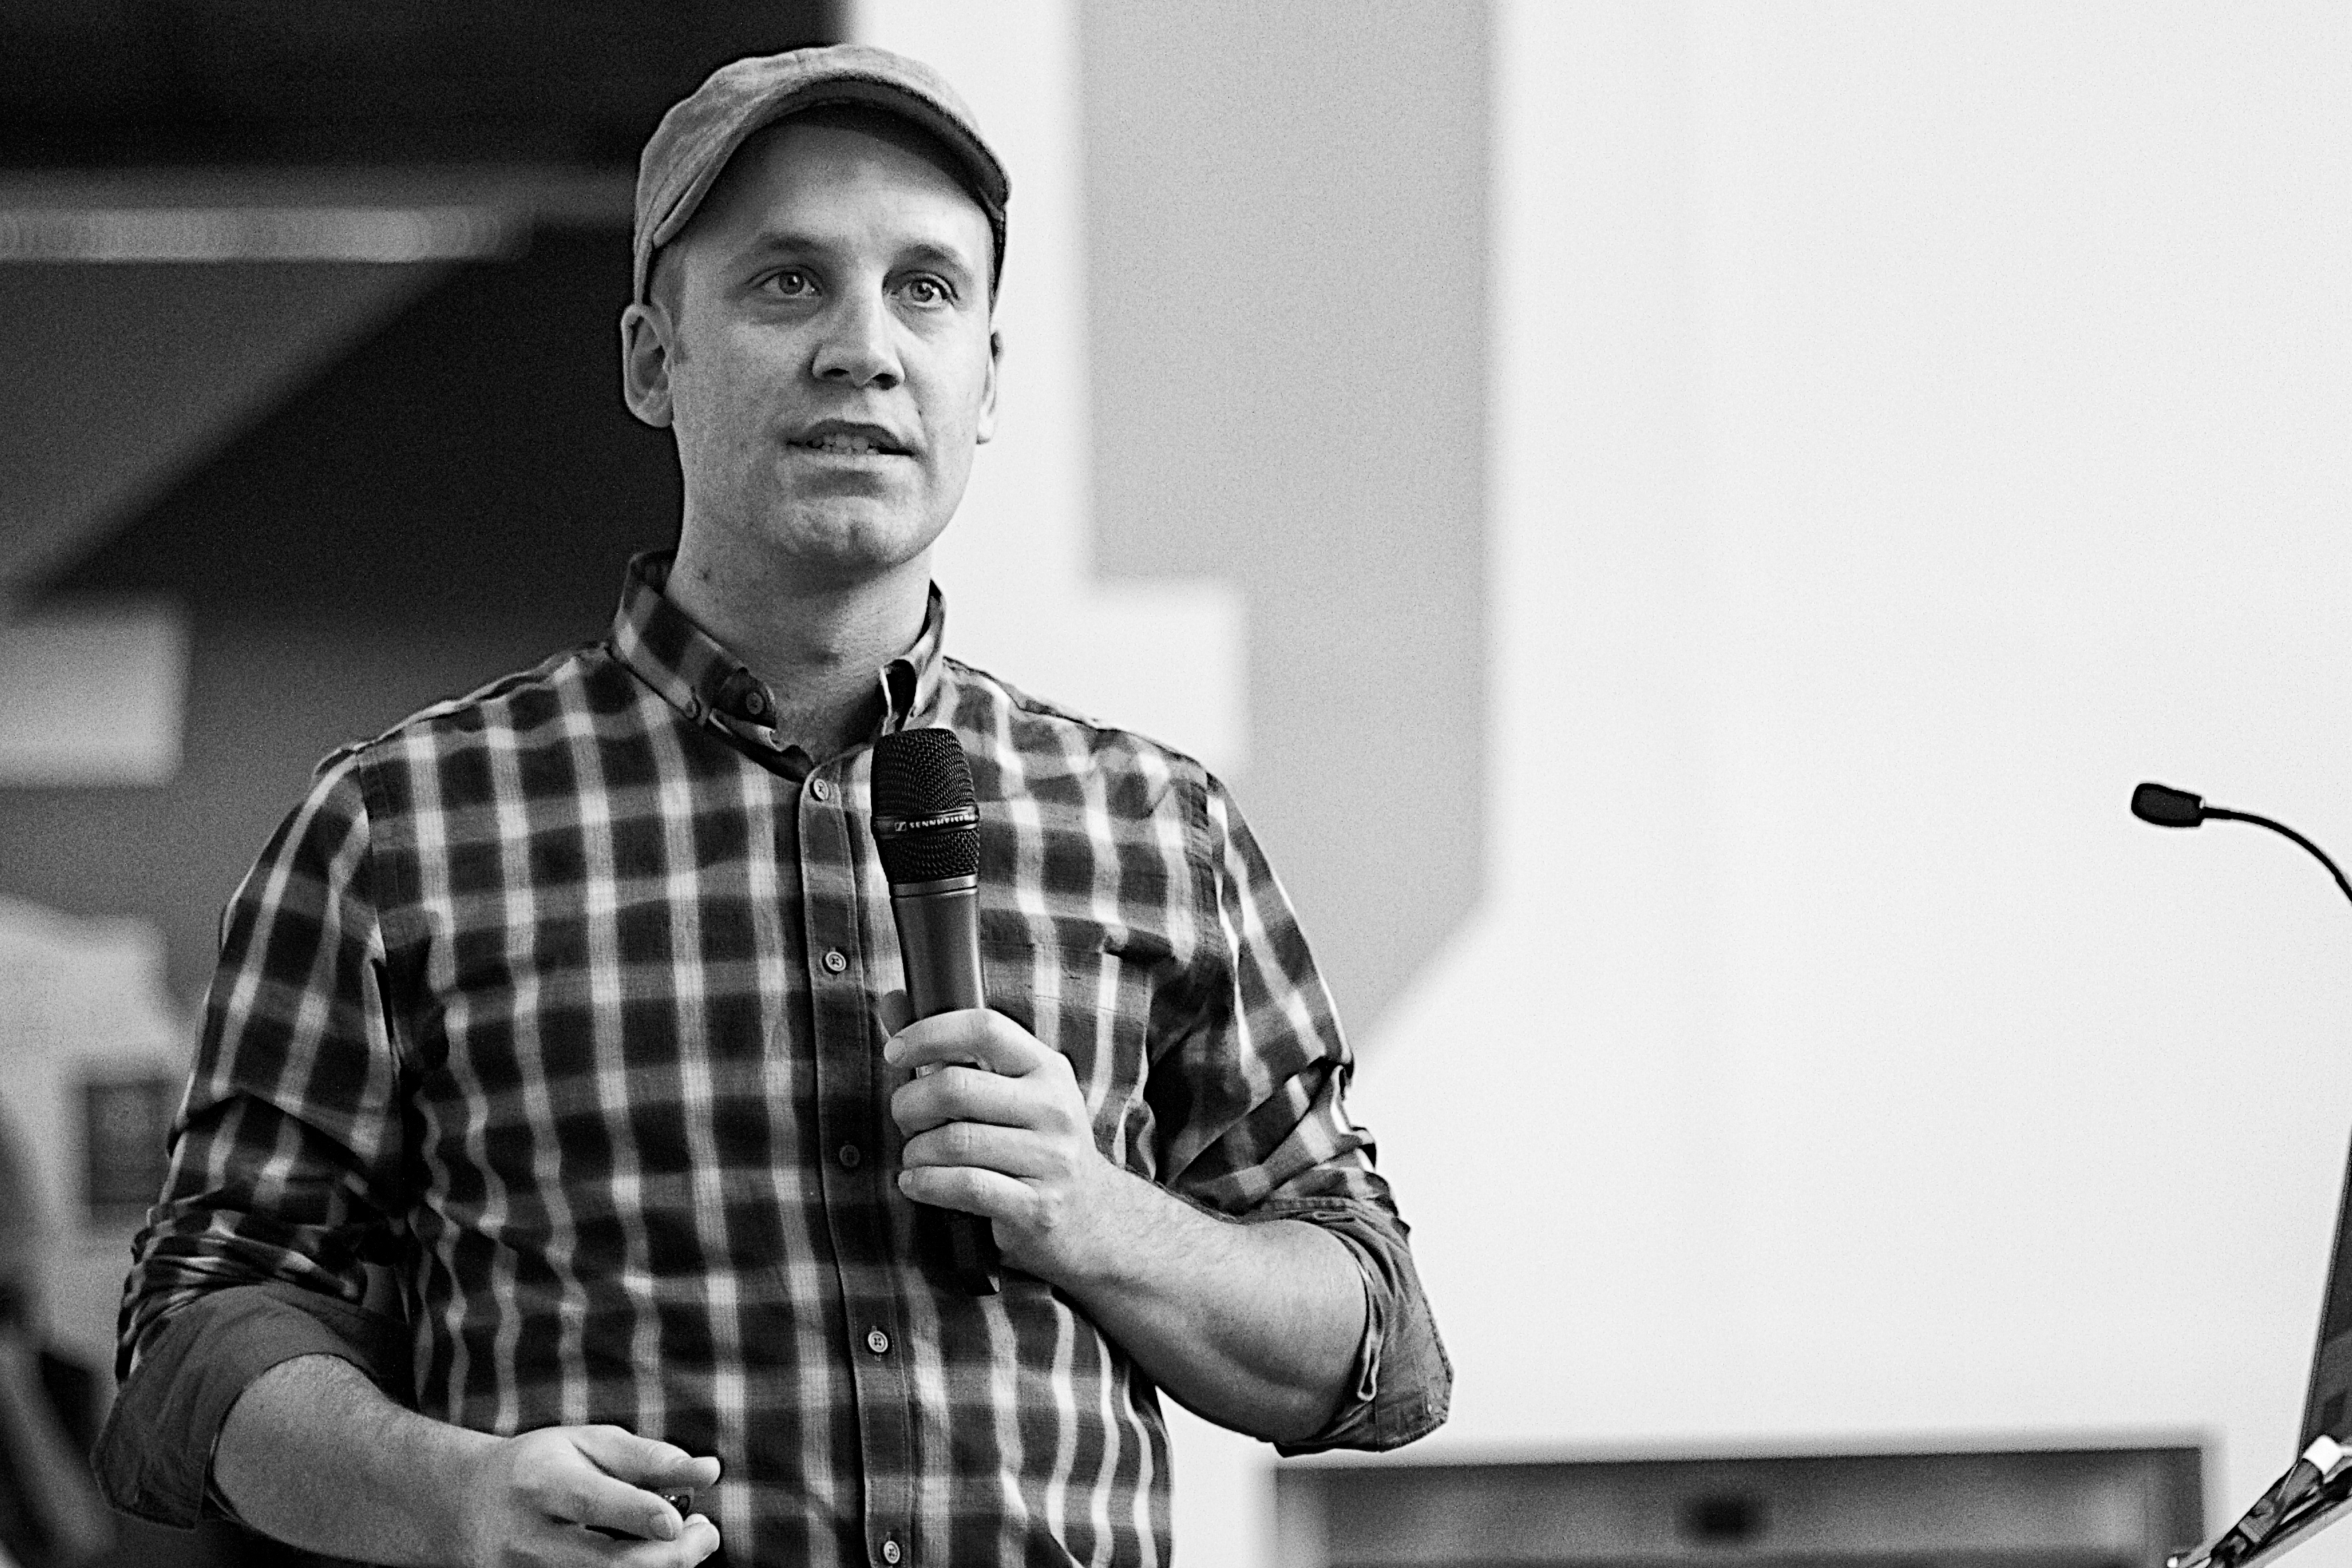
man, person, black and white, white, photography, portrait, sitting, black, monochrome, bw, gentleman, design, glasses, photograph, mozfest, monochrome photography